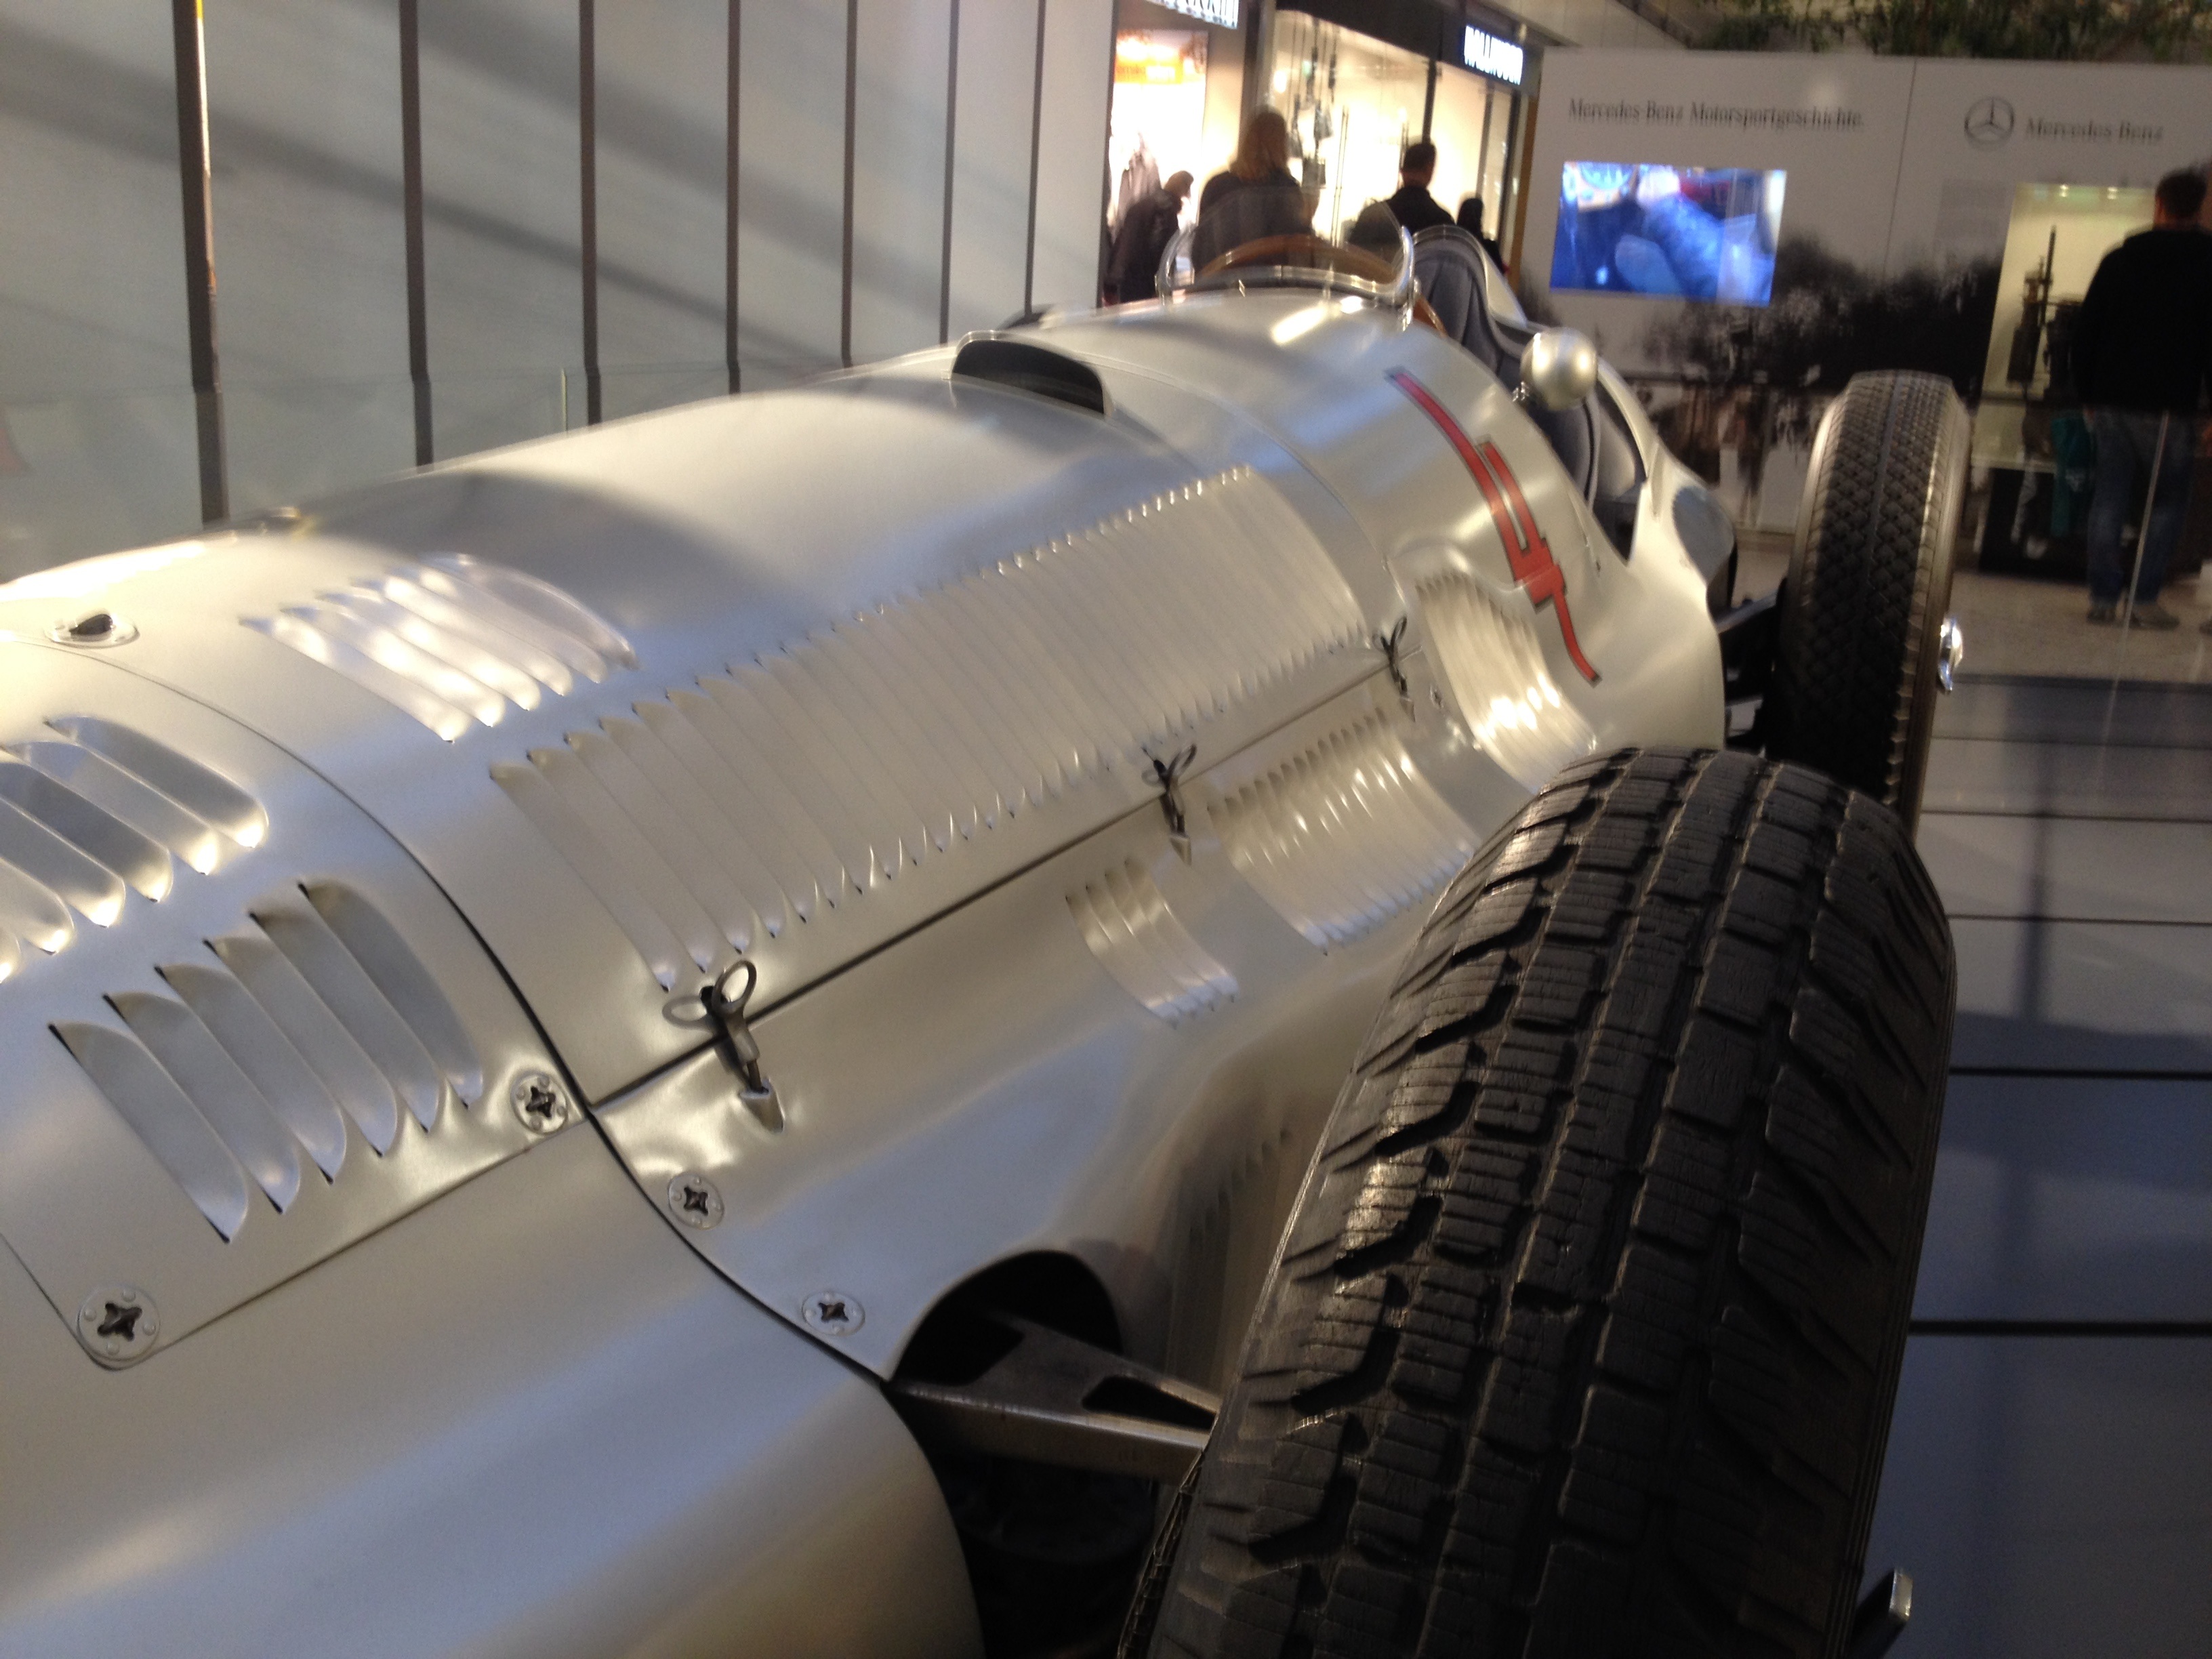
car, wheel, vehicle, auto, tire, automotive, sports car, bumper, race car, silver, oldtimer, classic, exhibition, auto show, automobile make, automotive exterior, automotive design, luxury vehicle, aircraft engine